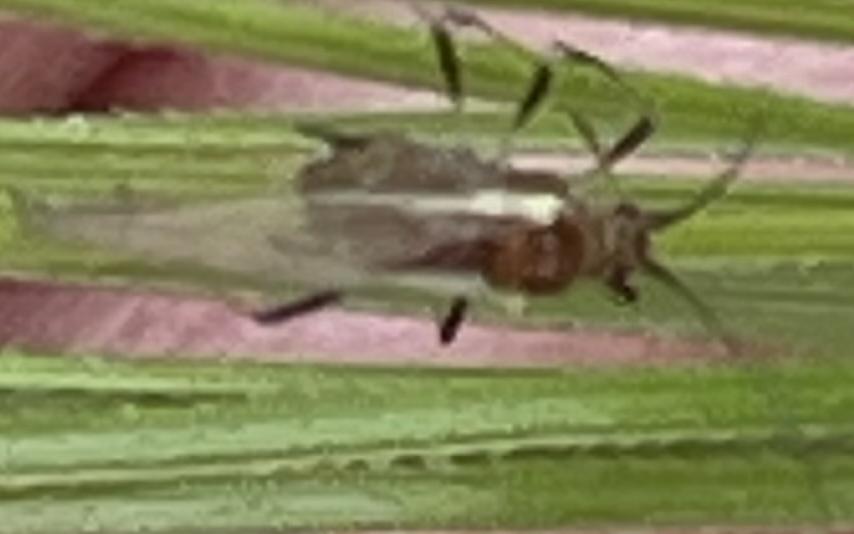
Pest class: english_grain_aphid